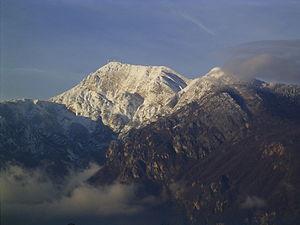
Le Monte Bondone est une montagne des Alpes située dans la province autonome de Trente, dans le Nord de l'Italie.